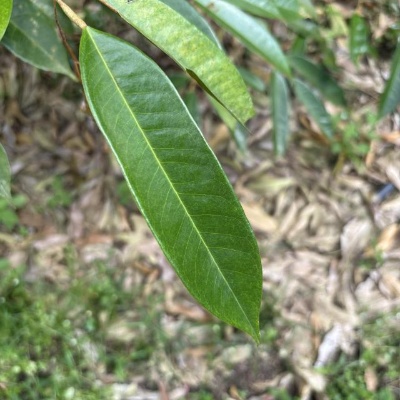
Label: Leaf_Healthy